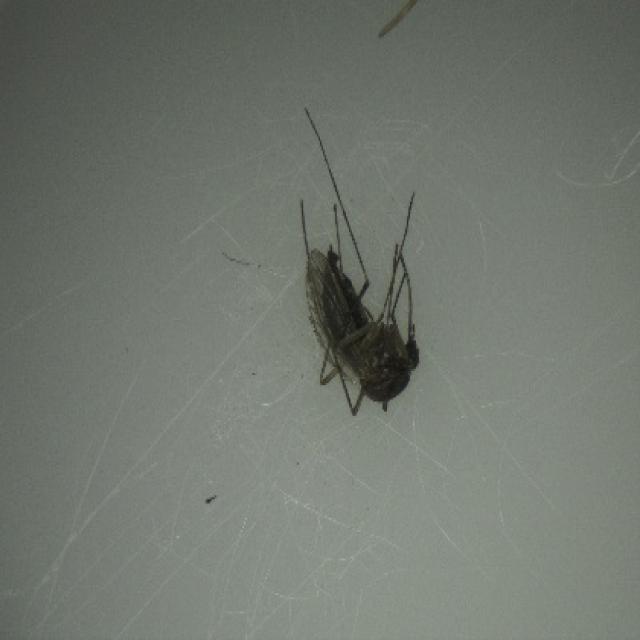
Species: aedes_vexans